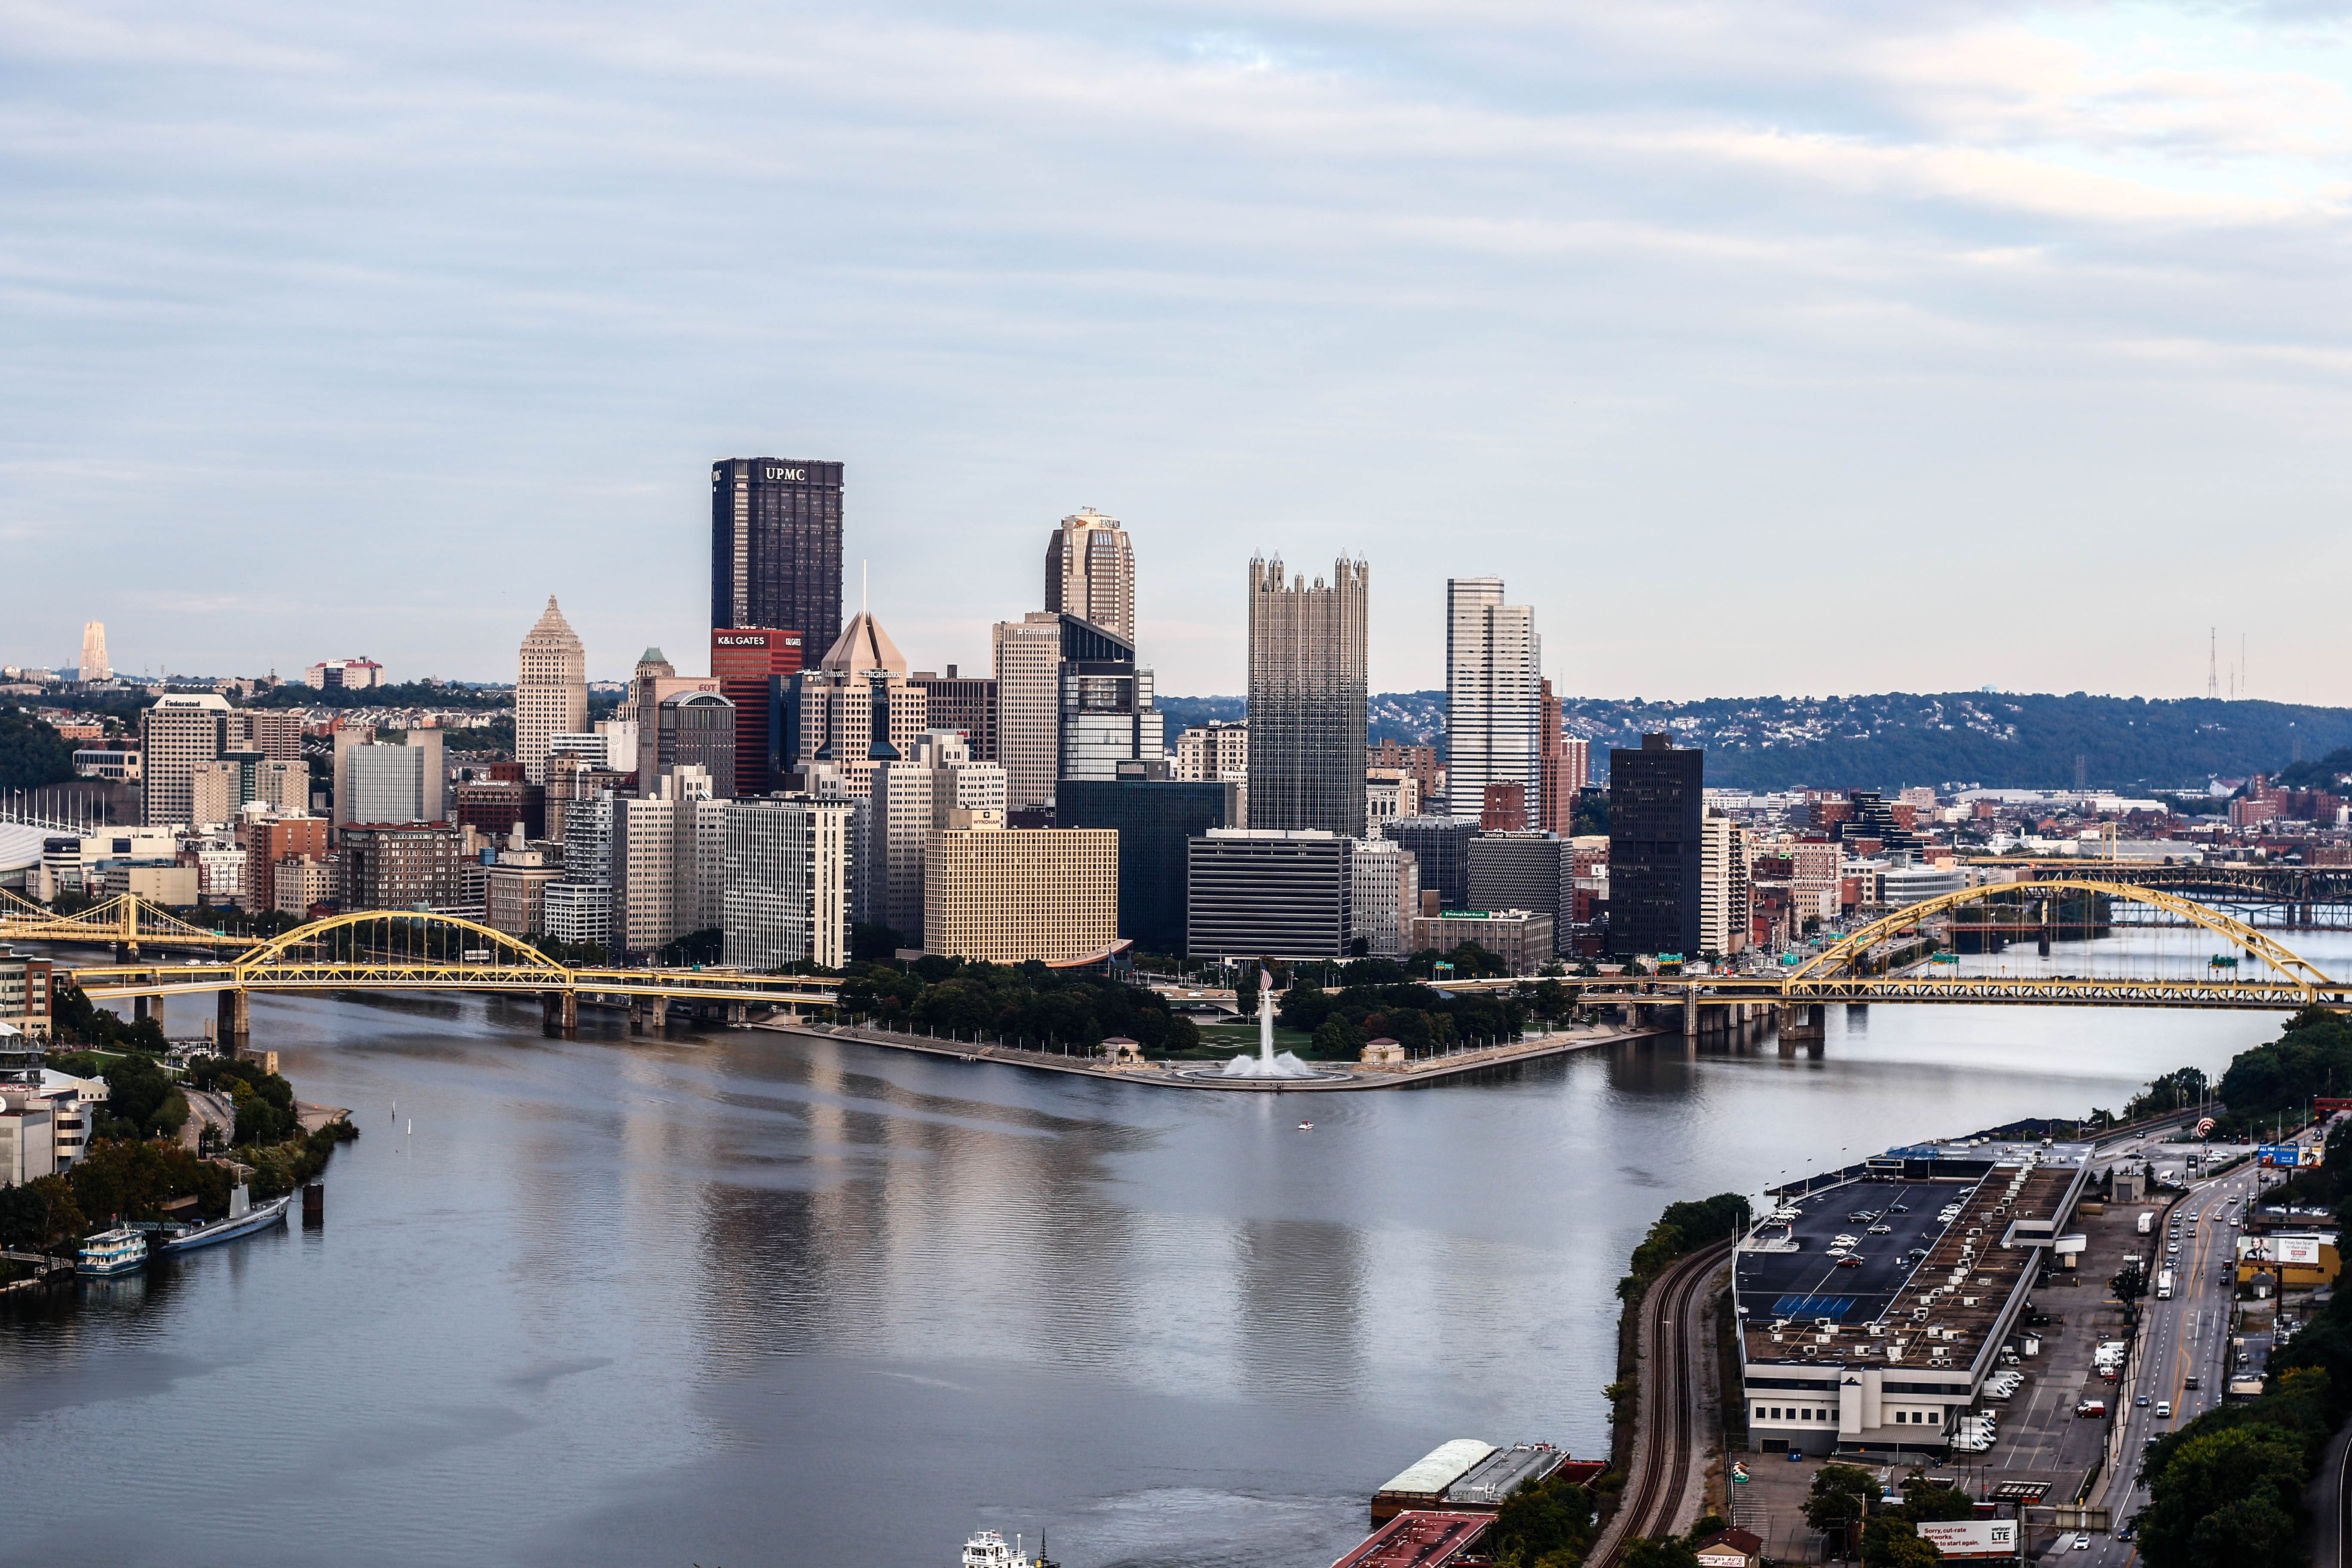
water, architecture, skyline, photography, city, skyscraper, urban, river, cityscape, panorama, downtown, reflection, landmark, harbor, waterfront, tourism, waterway, tower block, buildings, metropolis, aerial photography, urban area, geographical feature, human settlement, metropolitan area